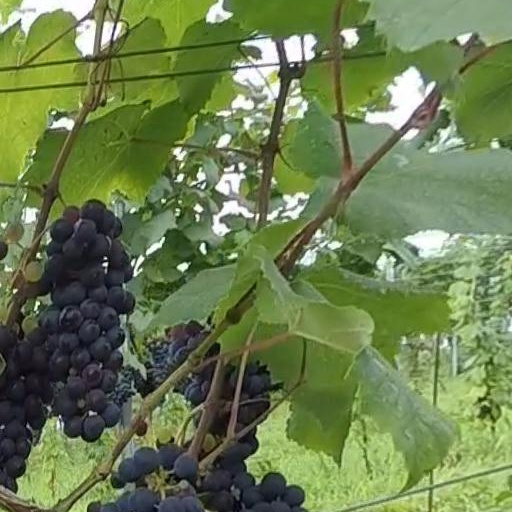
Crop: grape